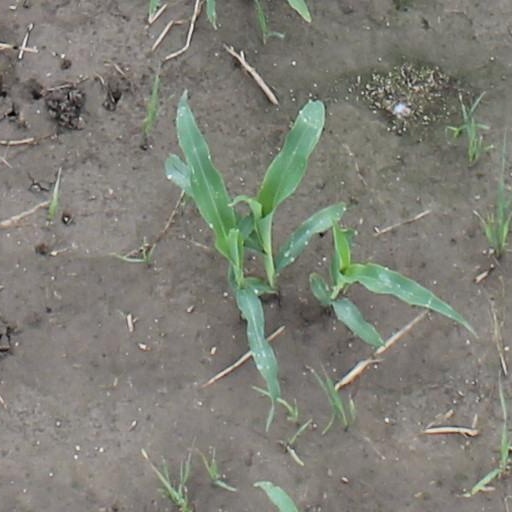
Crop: maize; corn